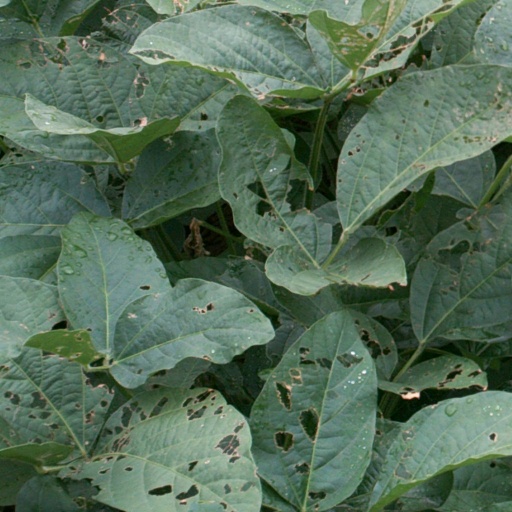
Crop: soybean